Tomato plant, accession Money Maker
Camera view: vertical (180 deg); turntable rotation: 30 degrees
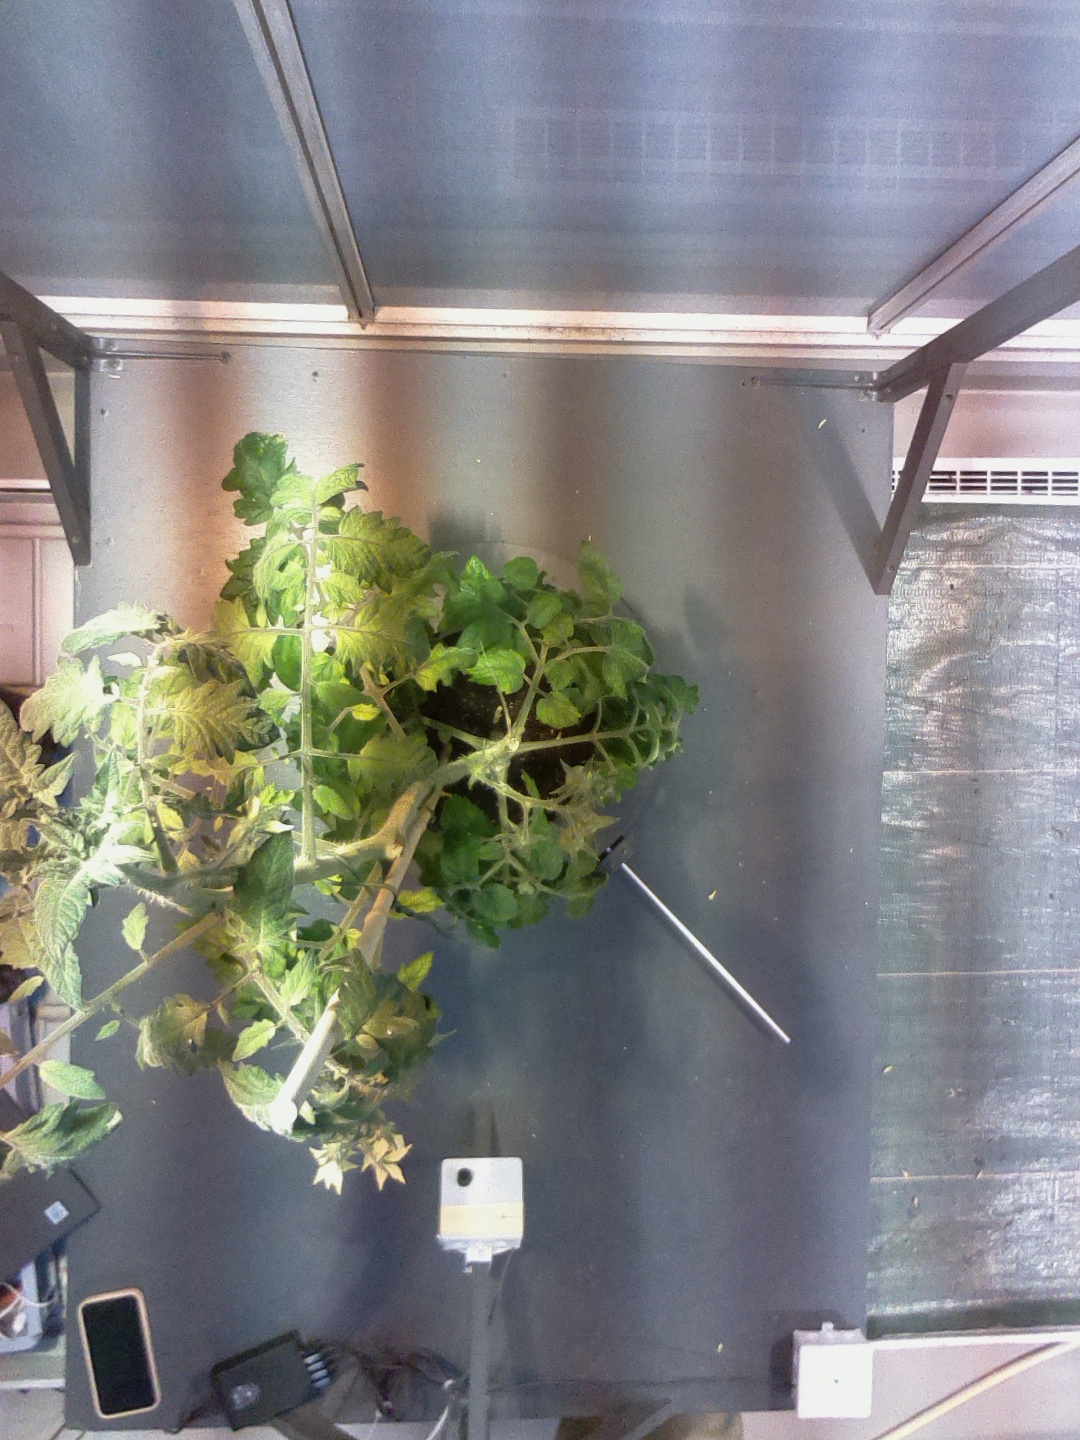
BBCH growth stage 71: 10%-20% of final fruit size